John Macintosh

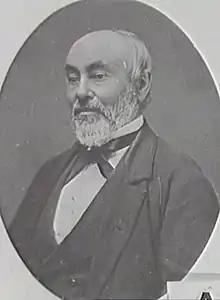
Alderman John Macintosh (01/01/1877 - 31/12/1877), <a href="https%3A//archives.cityofsydney.nsw.gov.au/nodes/view/682069">A-00041488 City of Sydney Archives

John Macintosh (8 July 1821 – 6 July 1911) was a Scottish-born politician in the British colony of New South Wales.